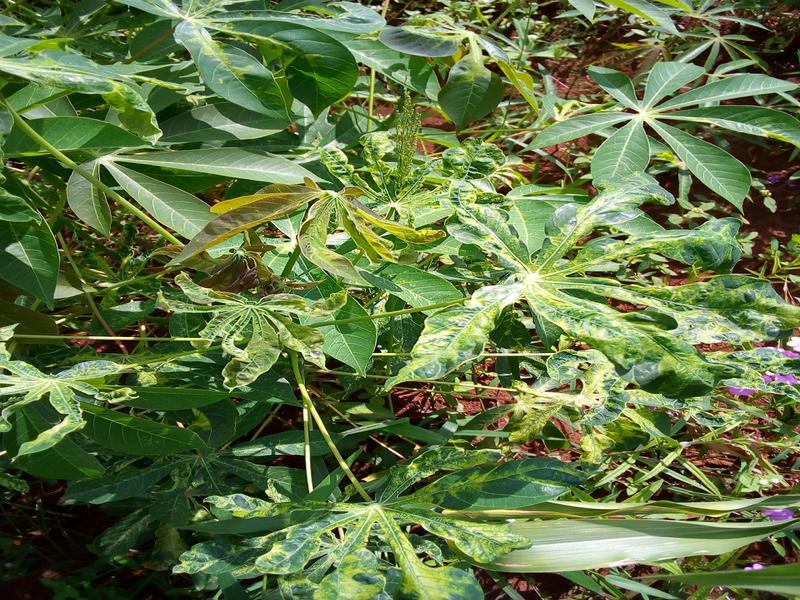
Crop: cassava
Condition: mosaic_disease